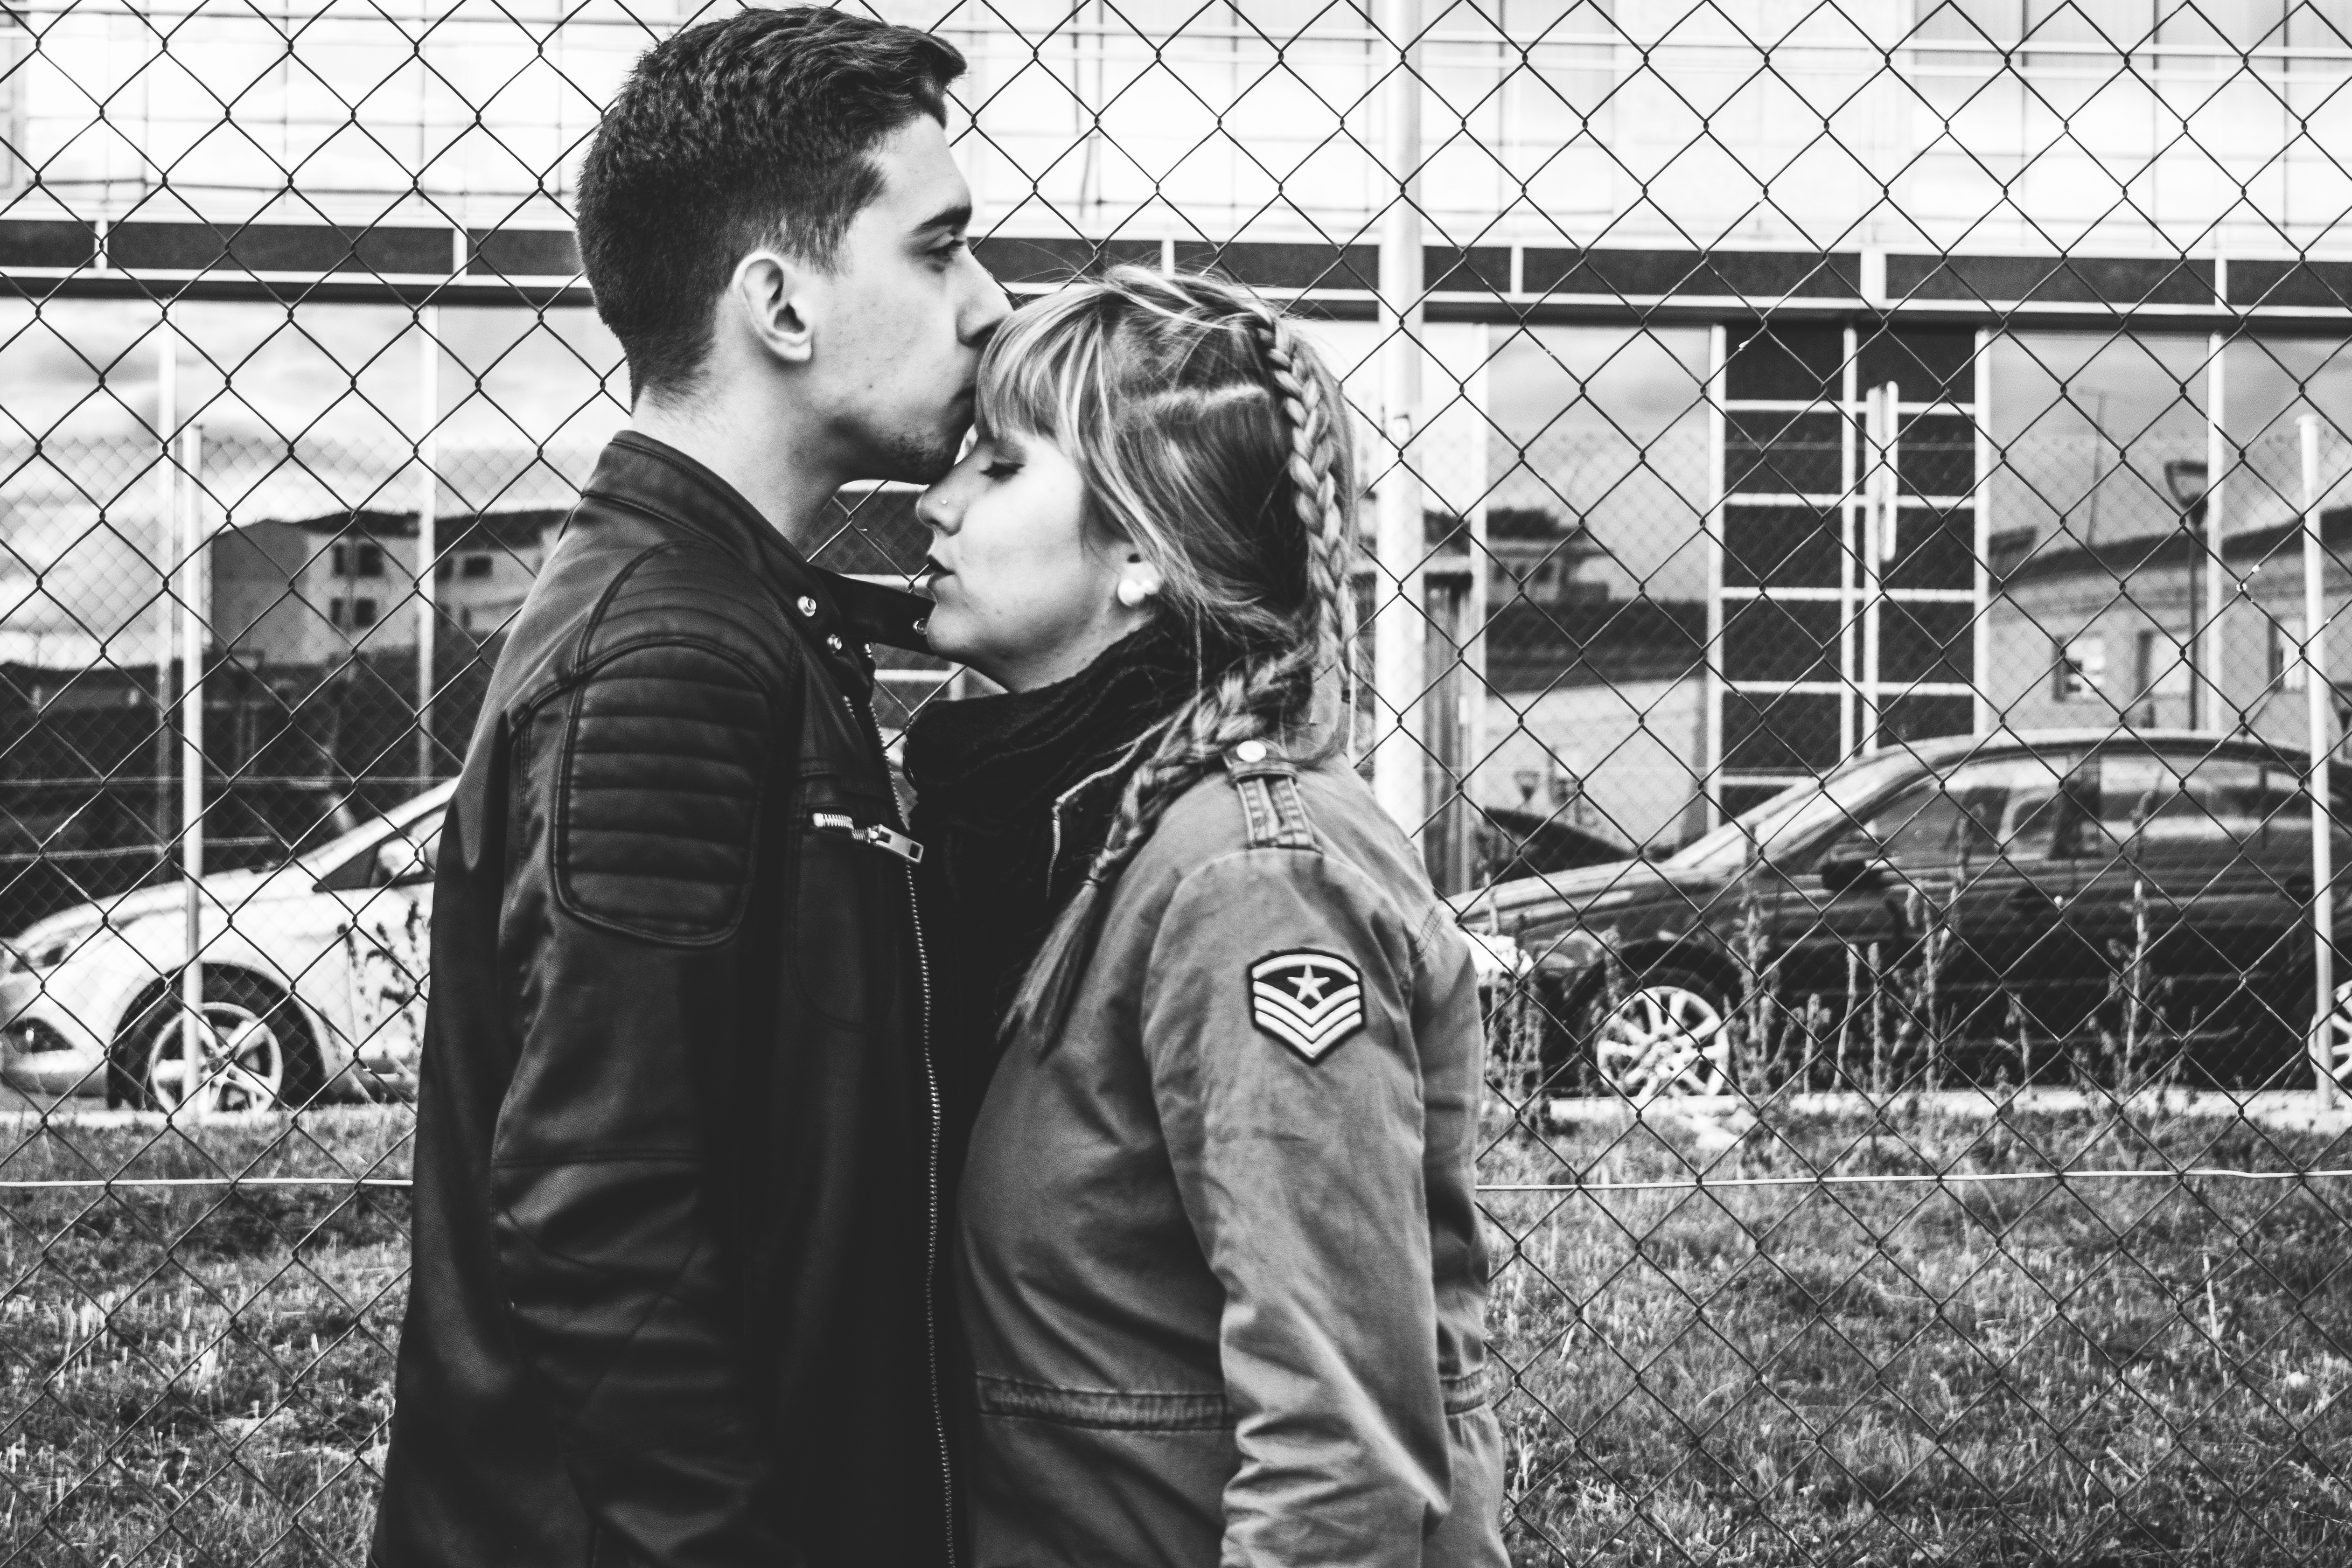
man, person, black and white, people, photography, male, guy, love, couple, black, monochrome, photograph, image, interaction, monochrome photography